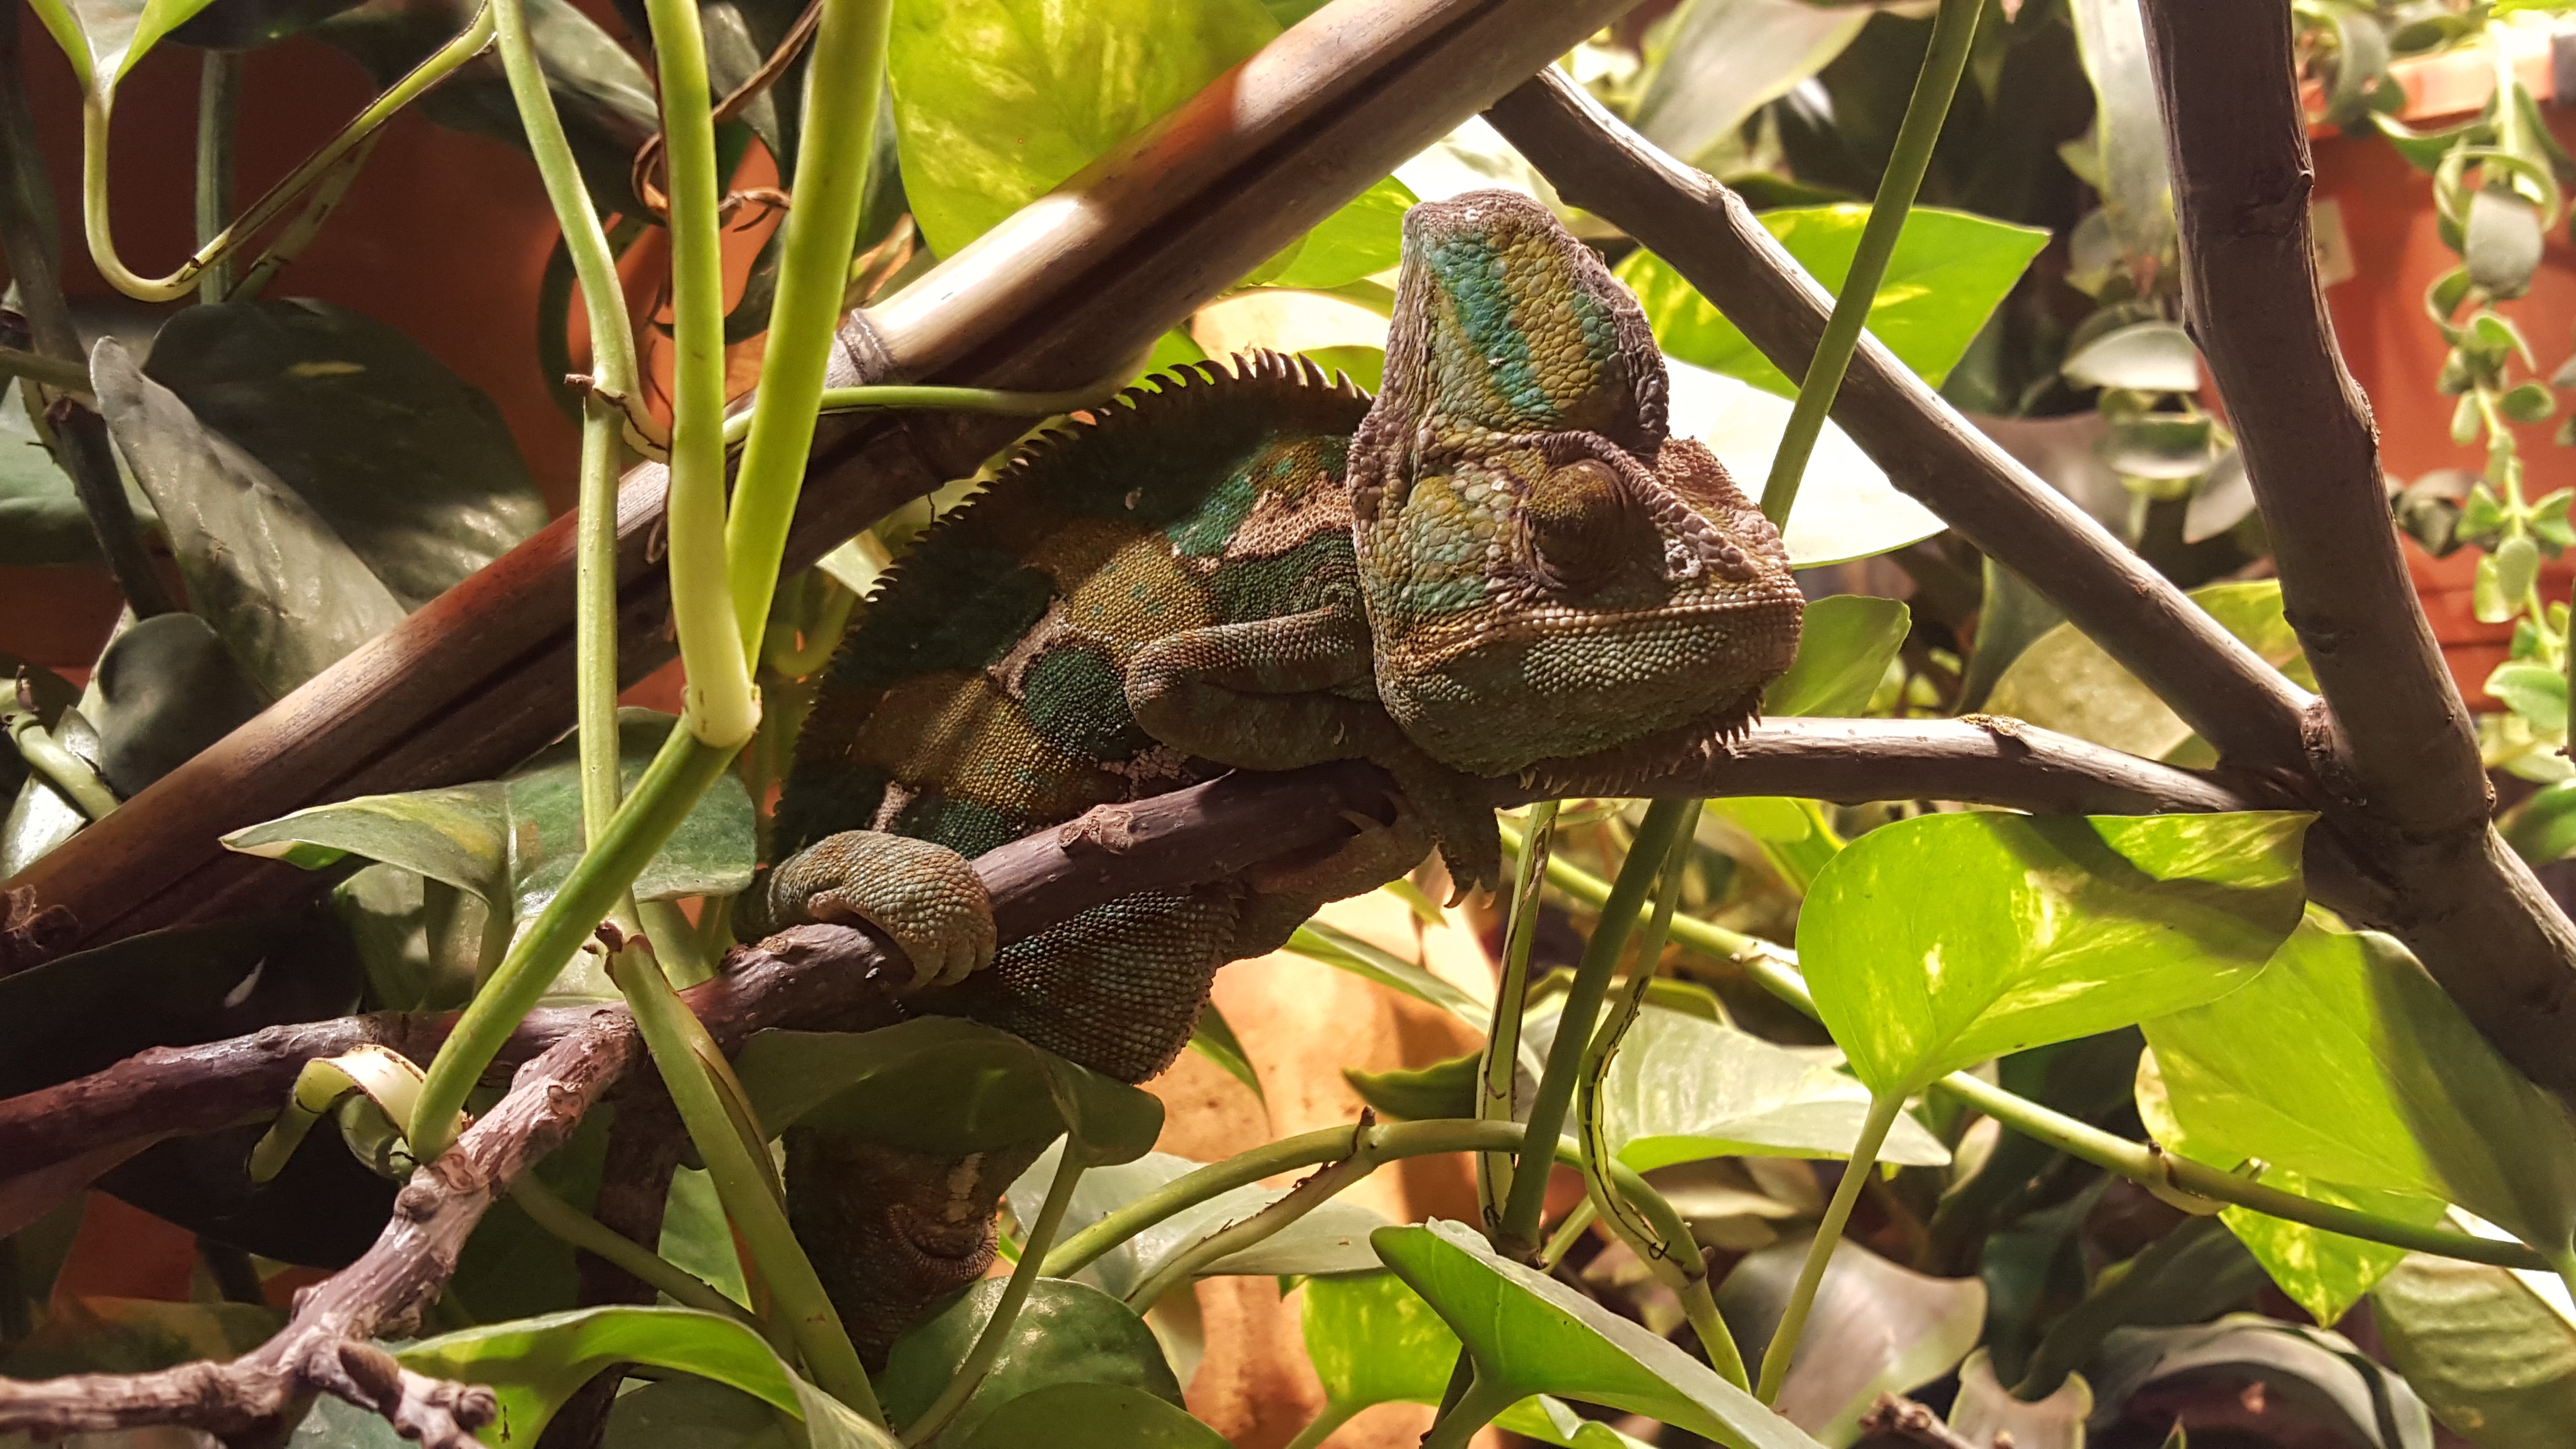
branch, flower, animal, wildlife, jungle, produce, tropical, color, botany, reptile, colorful, fauna, lizard, chameleon, rainforest, vertebrate, iguania, camelion, scaled reptile